2010 Caisse d'Epargne season

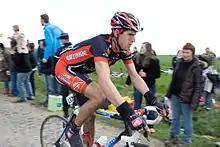
A road racing cyclist wearing a black and red jersey with white trim riding down the road. Spectators are visible on the roadside.

Stage 7 was one of the major days in the Giro. The course was long and incorporated unpaved roads. The day on which the stage was run happened to have heavy rainfall, making for muddy riding in the unpaved sectors. After then-race leader Vincenzo Nibali sustained a mechanical issue which necessitated a bike change, Arroyo was one of a handful of riders to follow a timely attack from Alexander Vinokourov. Arroyo could not stay with the leaders (Vinokourov, Evans, and Damiano Cunego) but took fifth on the stage 12 seconds back of Evans. The result moved him up 11 places in the overall standings, from 25th to 14th. The Giro's 11th stage was another big one. An enormous breakaway group formed in this stage, near 50 riders at its most populous. Arroyo, Kiryienka, Amador, and Losada all made this selection. With Arroyo in 11th place in the overall standings, the other three worked hard to try to drive the break to its biggest advantage. Arroyo took eighth on the stage, 7 seconds back of the stage winner, as he did not contest the sprint for the stage win. His 13-minute time gap over the peloton moved him up to second in the overall standings.